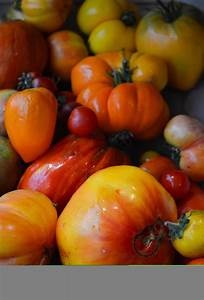
Label: tomato